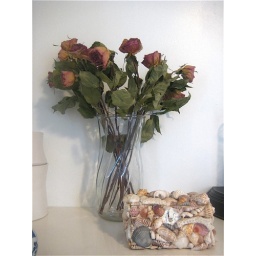
roses and seashell box on dresser in my bedroom